Madison Hubbell

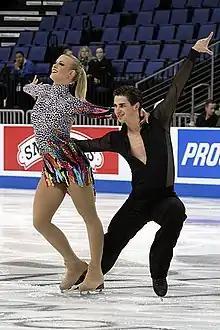
Hubbell and Donohue at the 2011 Skate America

After sustaining a concussion in June 2013, Hubbell spent six weeks recuperating. She attributed the injury to a "lack of focus, as painful as that is to admit. I finished twizzles, I did my 3-turn, and I fell off my heel."